Boeing 737 MAX groundings

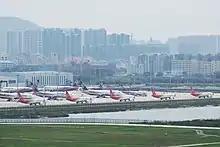
Five Shenzhen Airlines 737 MAX 8s (foreground, red livery) grounded at the Shenzhen Bao'an International Airport, March 2019.

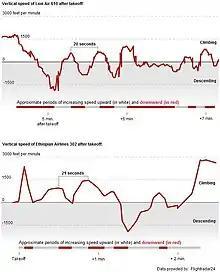
Vertical airspeeds of both flights, showing altitude loss in 20-second intervals.

ICAO regulations Annex 13, "Aircraft Accident and Incident Investigation", defines which states may participate in investigations. For the two MAX accidents these are: